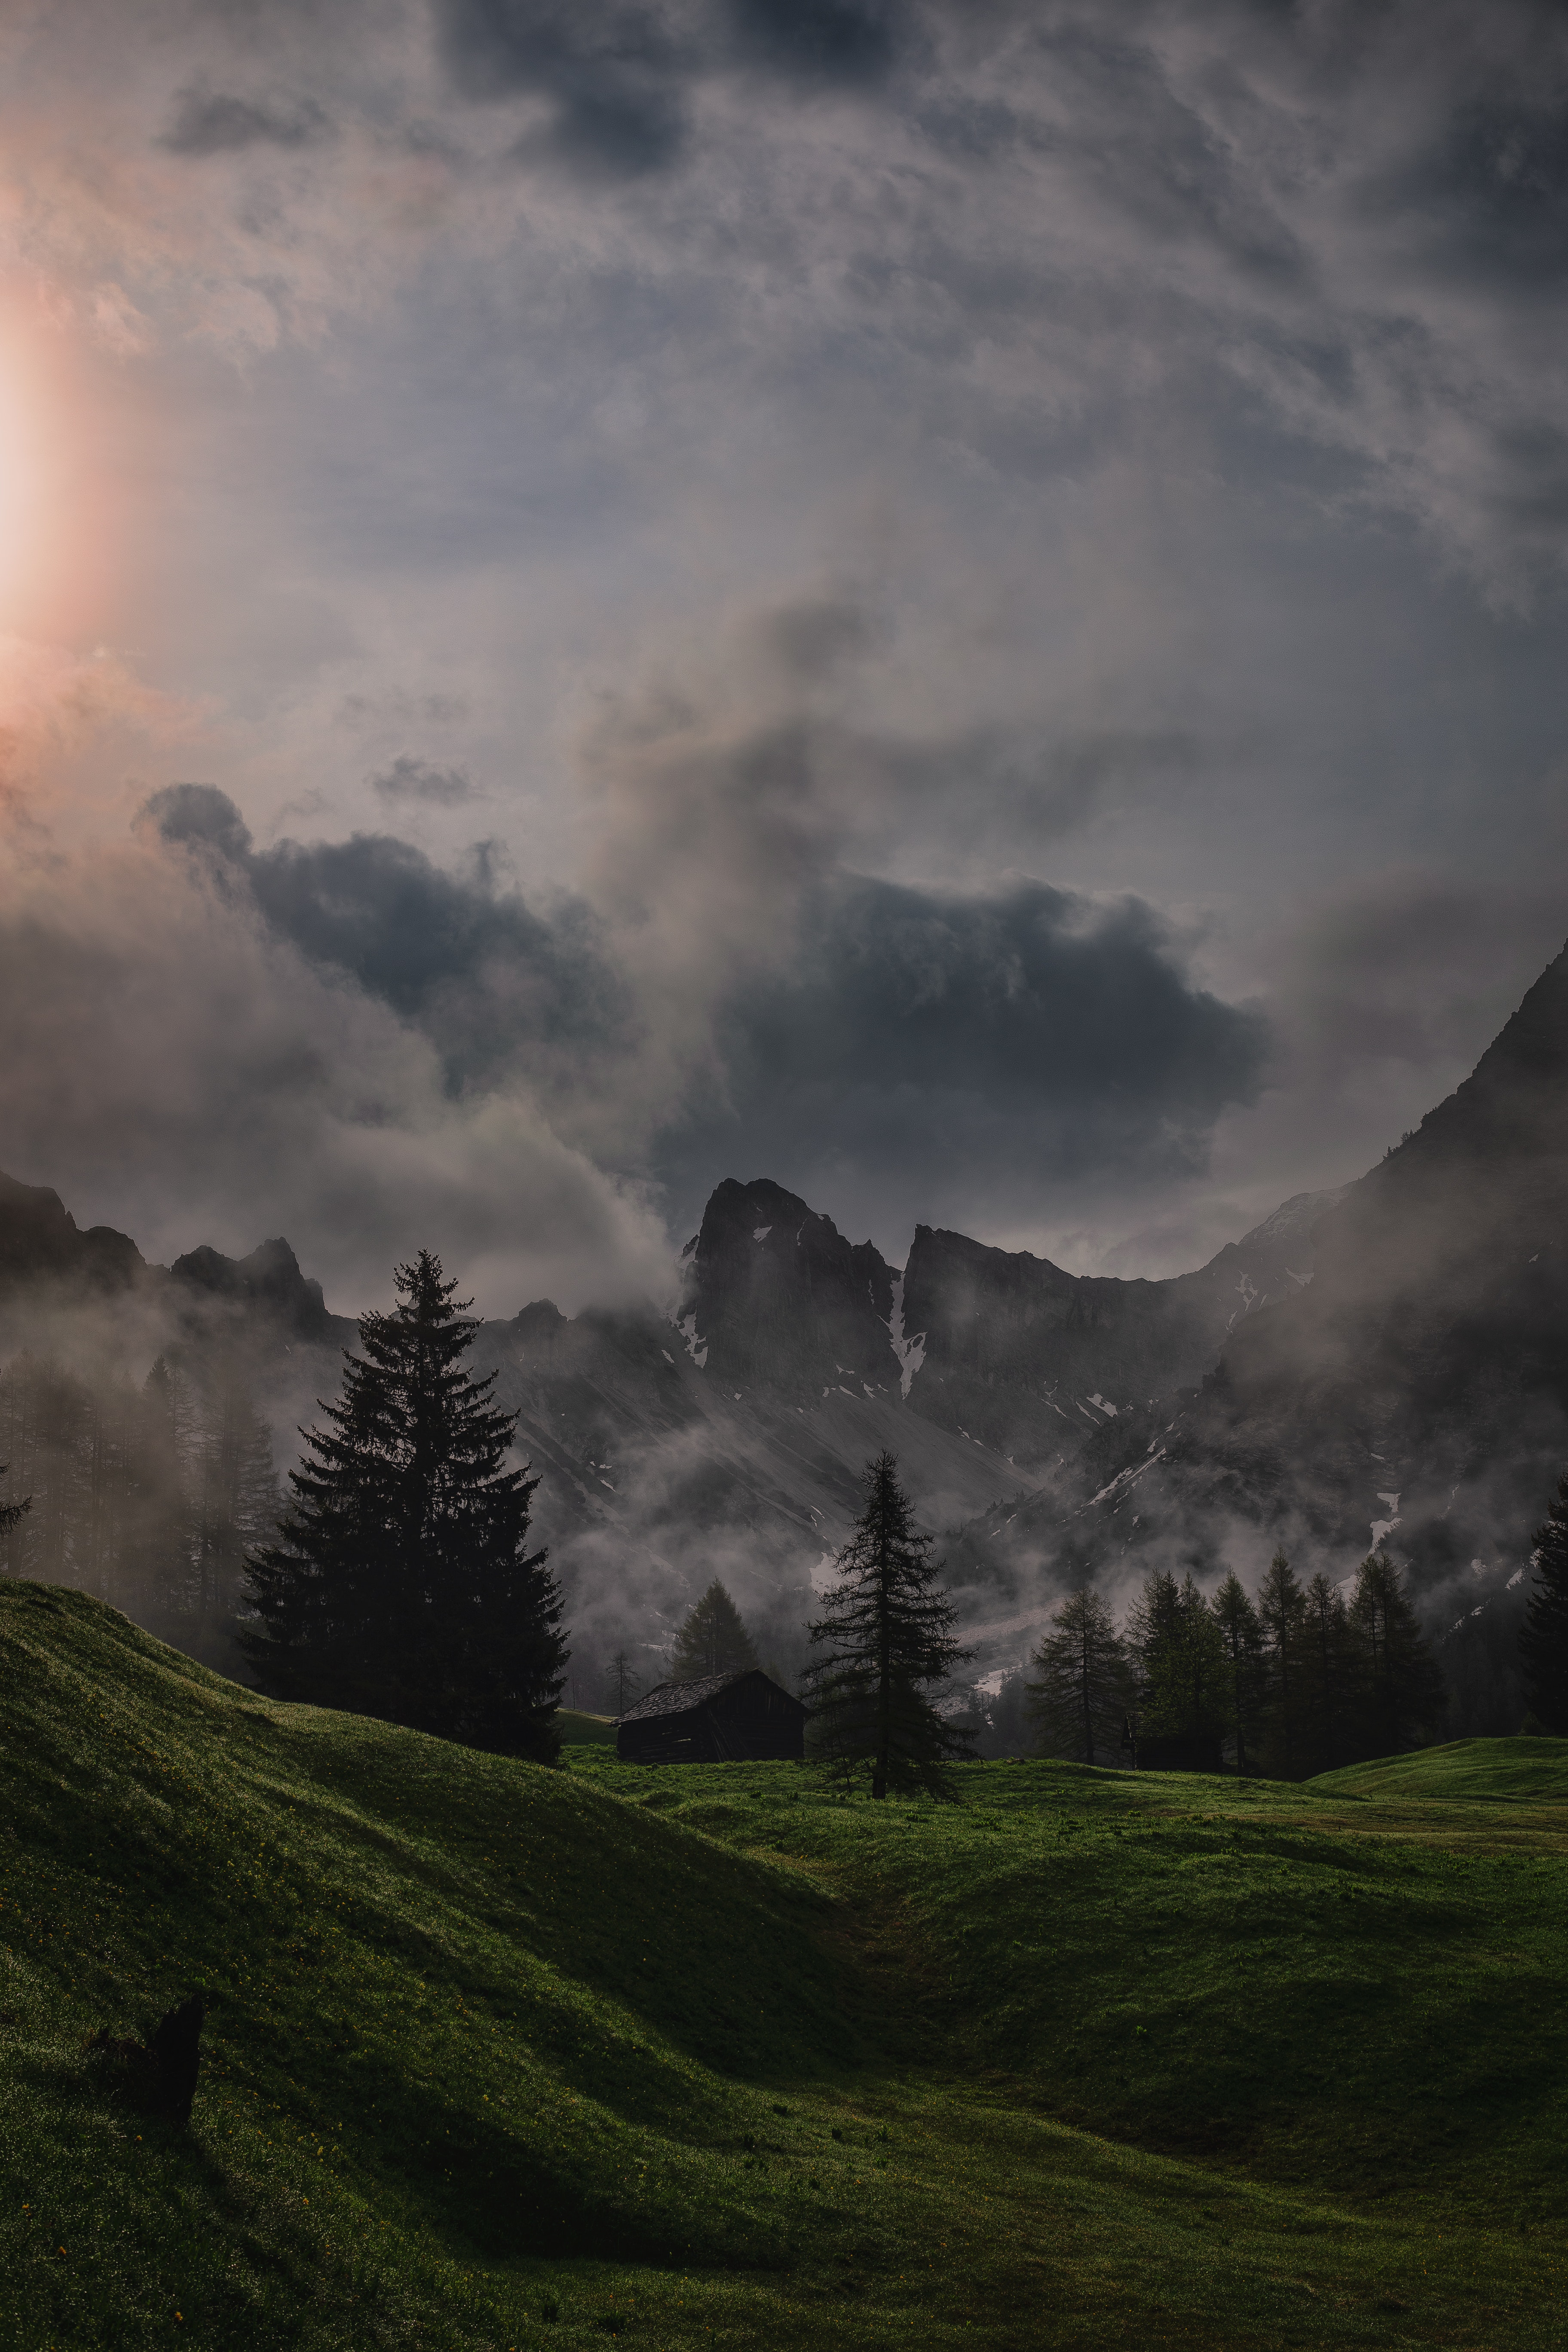
sky, nature, atmospheric phenomenon, cloud, highland, natural landscape, tree, atmosphere, hill, morning, landscape, mountain, mountain range, mist, grassland, grass, alps, hill station, sunlight, valley, fell, fog, meadow, plant, evening, meteorological phenomenon, plain, storm